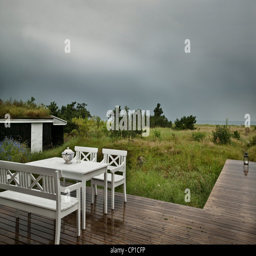
terrace with table and chairs with summer storm over the sea , rain